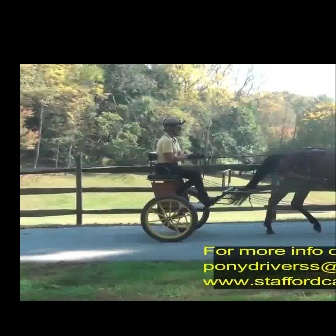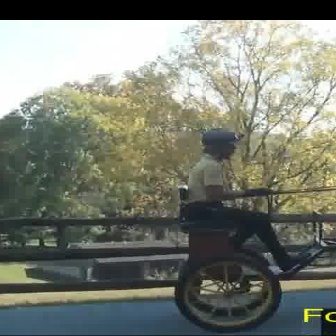
  Please identify the target specified by the bounding box [140,150,231,241] in the first image and locate it in the second image. Return the coordinates in [x_min,y_min,x_max,y_max] format.
Answer: [172,184,321,333]